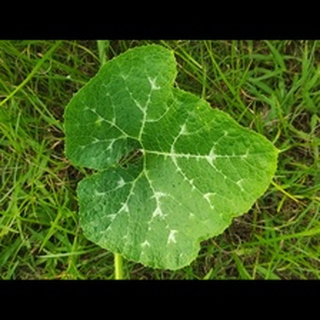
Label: pumpkin_bacterial_leaf_spot